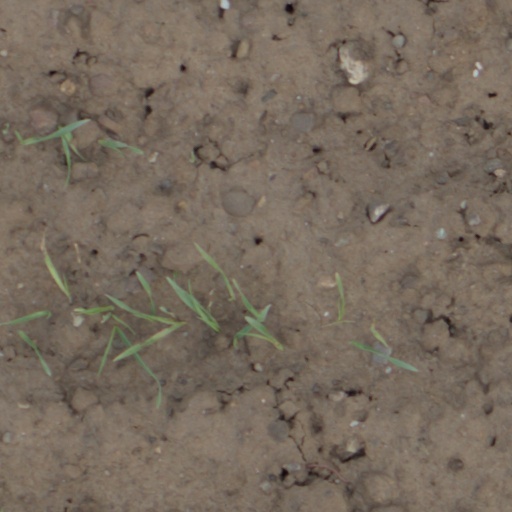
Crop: wheat